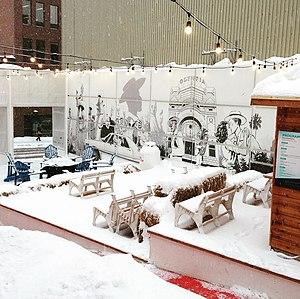
Le Passage OlympiaConcept de place éphémère de la ville de Québec ici.radio-canada.ca
Saint-Jean-Baptiste, parfois appelé Faubourg Saint-Jean, est le quartier le moins vaste mais aussi le plus dense de Québec, et situé à l'intérieur de l'arrondissement de La Cité-Limoilou. Il est l'un des plus anciens quartiers de Québec, la partie la plus ancienne correspondant à l'ancien quartier populaire organisé autour de l'église Saint-Jean-Baptiste alors que la partie plus récente est occupée principalement par le gouvernement du Québec et de grands hôtels modernes.